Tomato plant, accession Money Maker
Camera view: vertical (180 deg); turntable rotation: 330 degrees
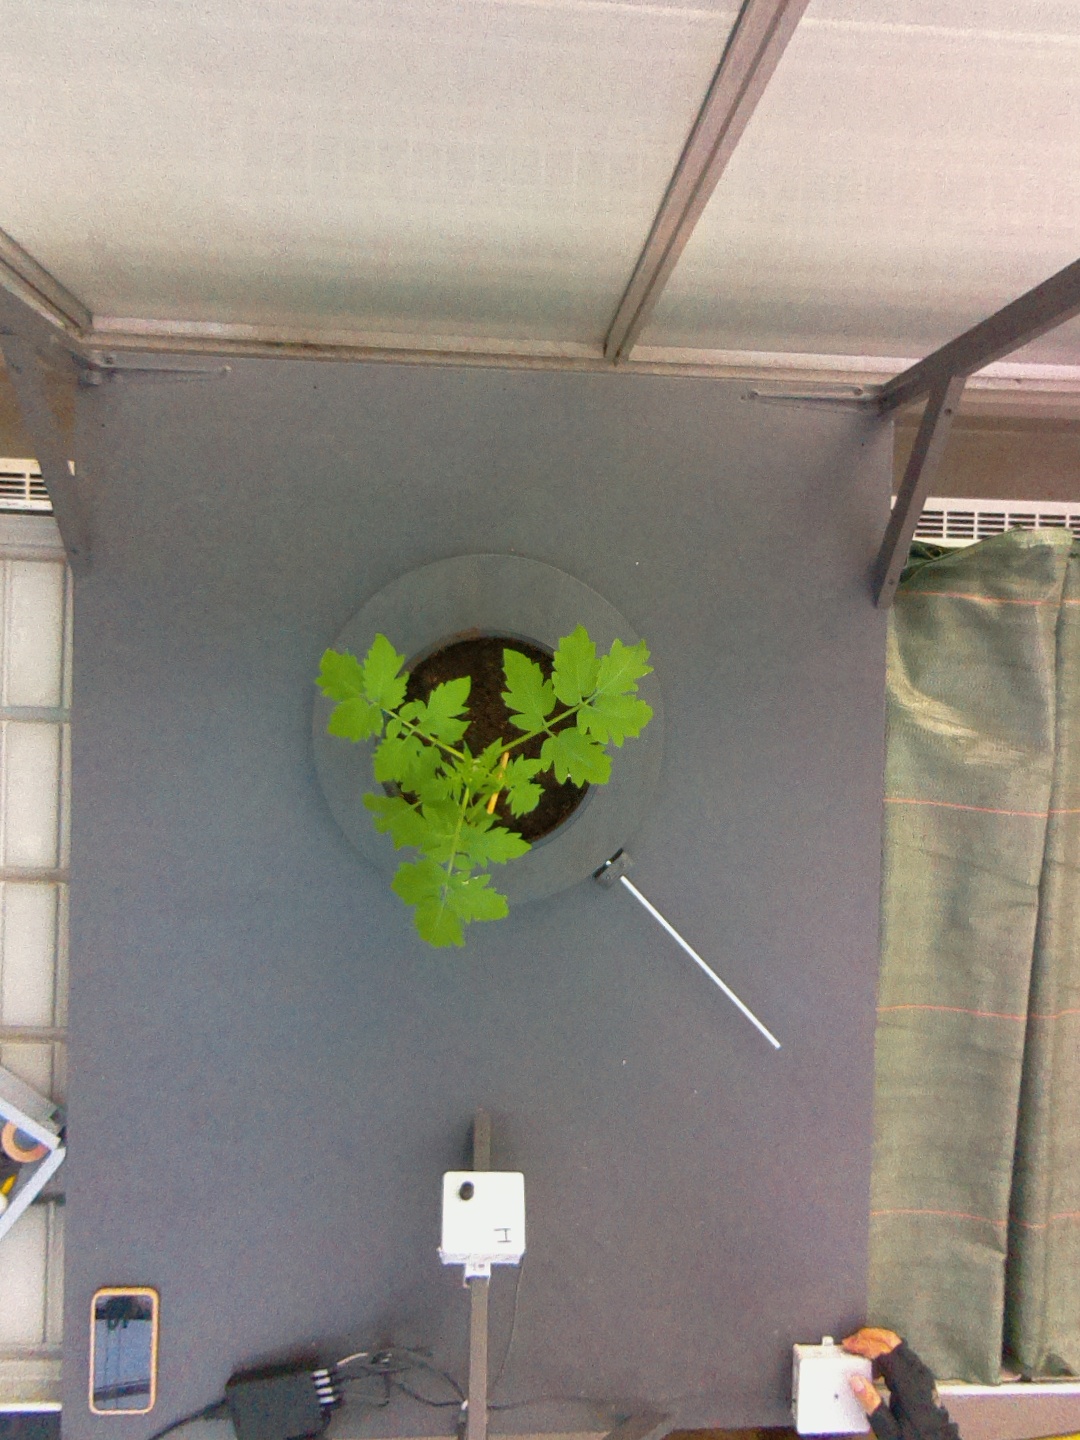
BBCH growth stage 13: 6 of true leaves visible